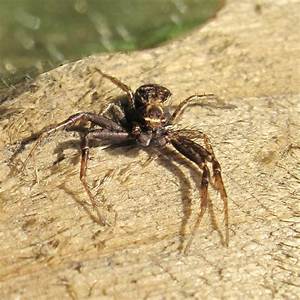
Label: spider